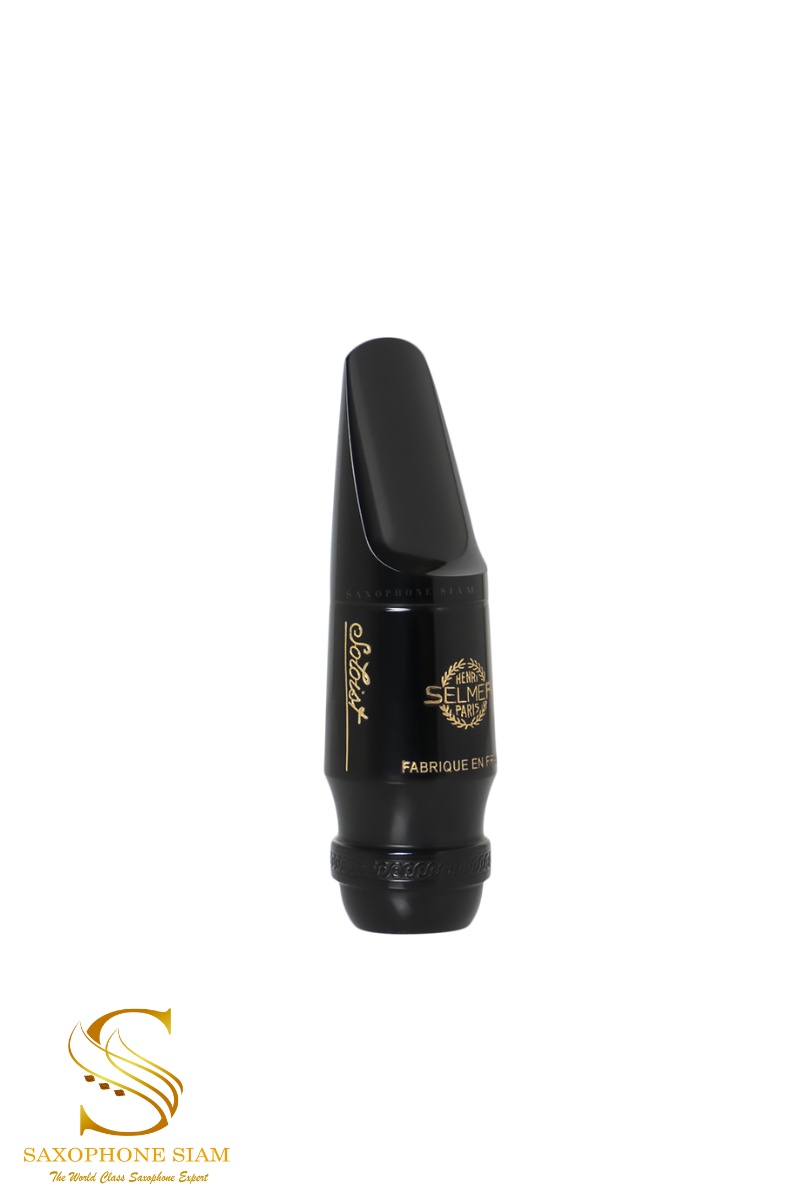
HENRI SELMER PARIS SOLOIST E-FLAT ALTO SAXOPHONE MOUTHPIECE
SOLOIST E-FLAT ALTO SAXOPHONE MOUTHPIECE HENRI SELMER PARIS Directly inspired by the legendary model made during the Fifties, the Soloist embodies all the qualities which originally made it so successful: a rich, easily modulated sound, it remains centred, homogeneous and warm across the spectrum of playing styles. It delivers a high degree of accuracy, particularly in the attack of the low notes and on the highest notes. These qualities are particularly noted for their stability across all playing styles. Table openings : C* (1.55 mm), C** (1.65 mm), D (1.75 mm), E (1.85 mm), F (1.95 mm), G (2.05 mm). Table length : 24 mm. Chamber : Horse shoe.
Brand: HENRI SELMER PARIS
Category: Arts & Entertainment > Hobbies & Creative Arts > Musical Instrument & Orchestra Accessories > Woodwind Instrument Accessories > Saxophone Accessories > Saxophone Parts > Saxophone Mouthpieces > Alto Saxophone Mouthpieces